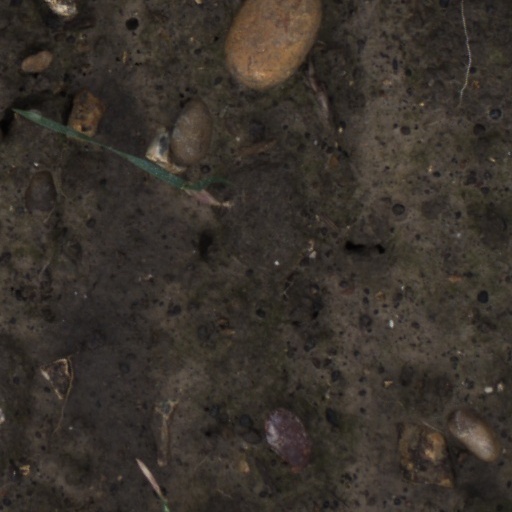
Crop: wheat